Alauddin Muhammad Daud Syah II

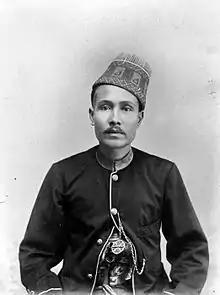
Sultan Muhammad Daud Syah

Sultan Alauddin Muhammad Da'ud Syah II (1864 – 6 February 1939) was the thirty-fifth and last Sultan of Aceh in northern Sumatra. He reigned from 1874 to 1903. Despite long lasting resistance his rule ended up being conquered by the Dutch colonial state (Dutch East Indies).